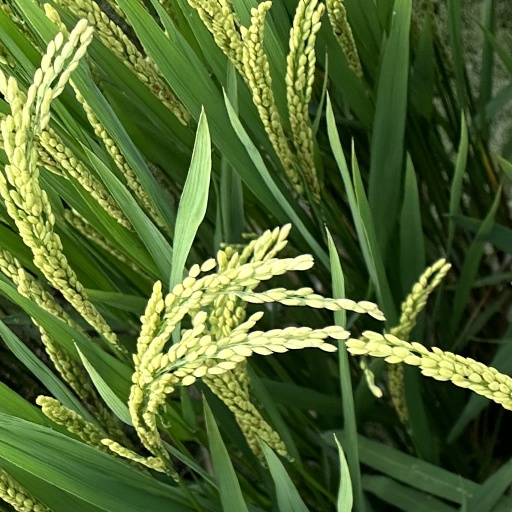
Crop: rice